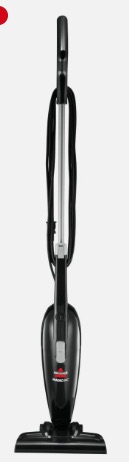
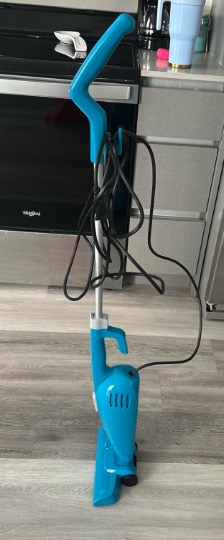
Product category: items_vacuum
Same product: no